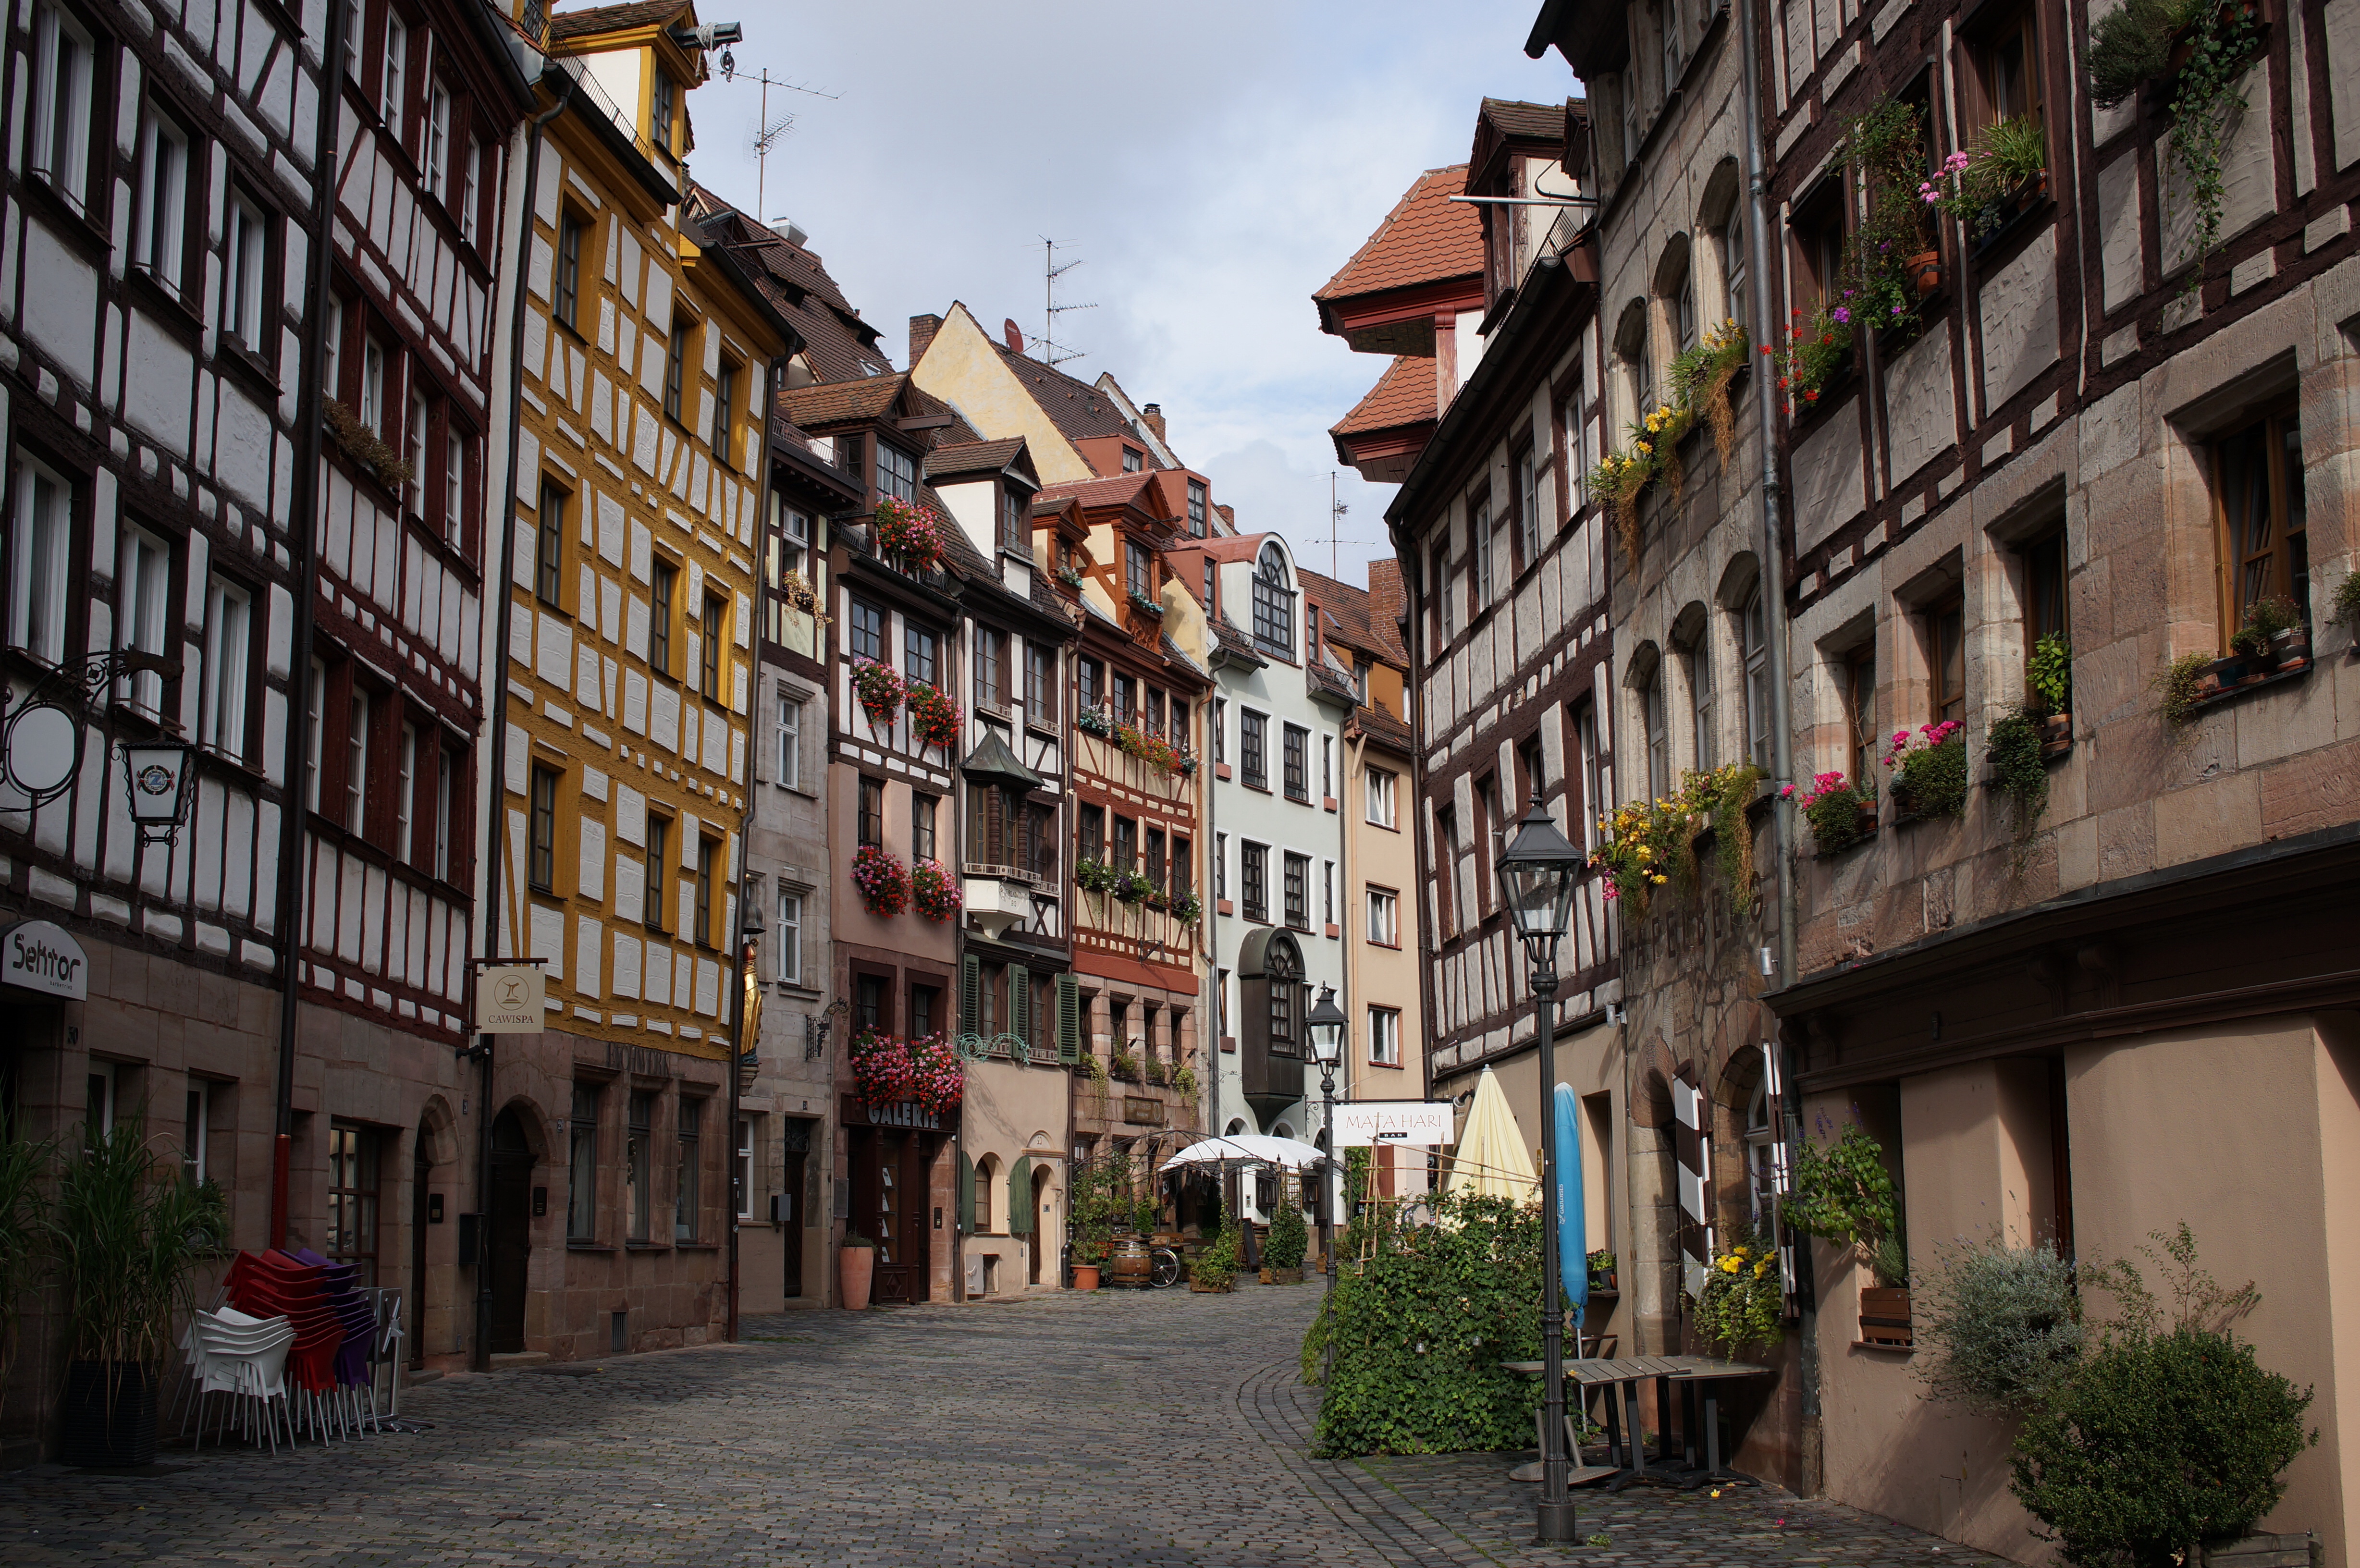
architecture, road, street, town, alley, city, cityscape, downtown, facade, lane, waterway, infrastructure, neighbourhood, urban area, residential area, human settlement